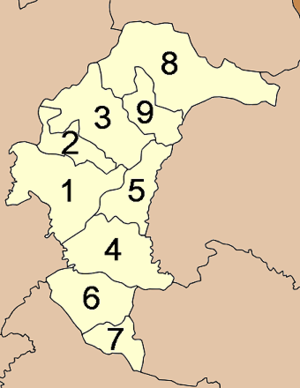
Yasothon est une province de Thaïlande.